Widgee

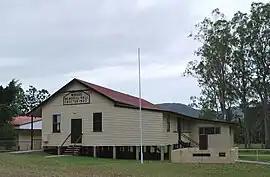
Soldiers' Memorial hall

Widgee is a rural locality in the Gympie Region, Queensland, Australia. In the , Widgee had a population of 862 people.